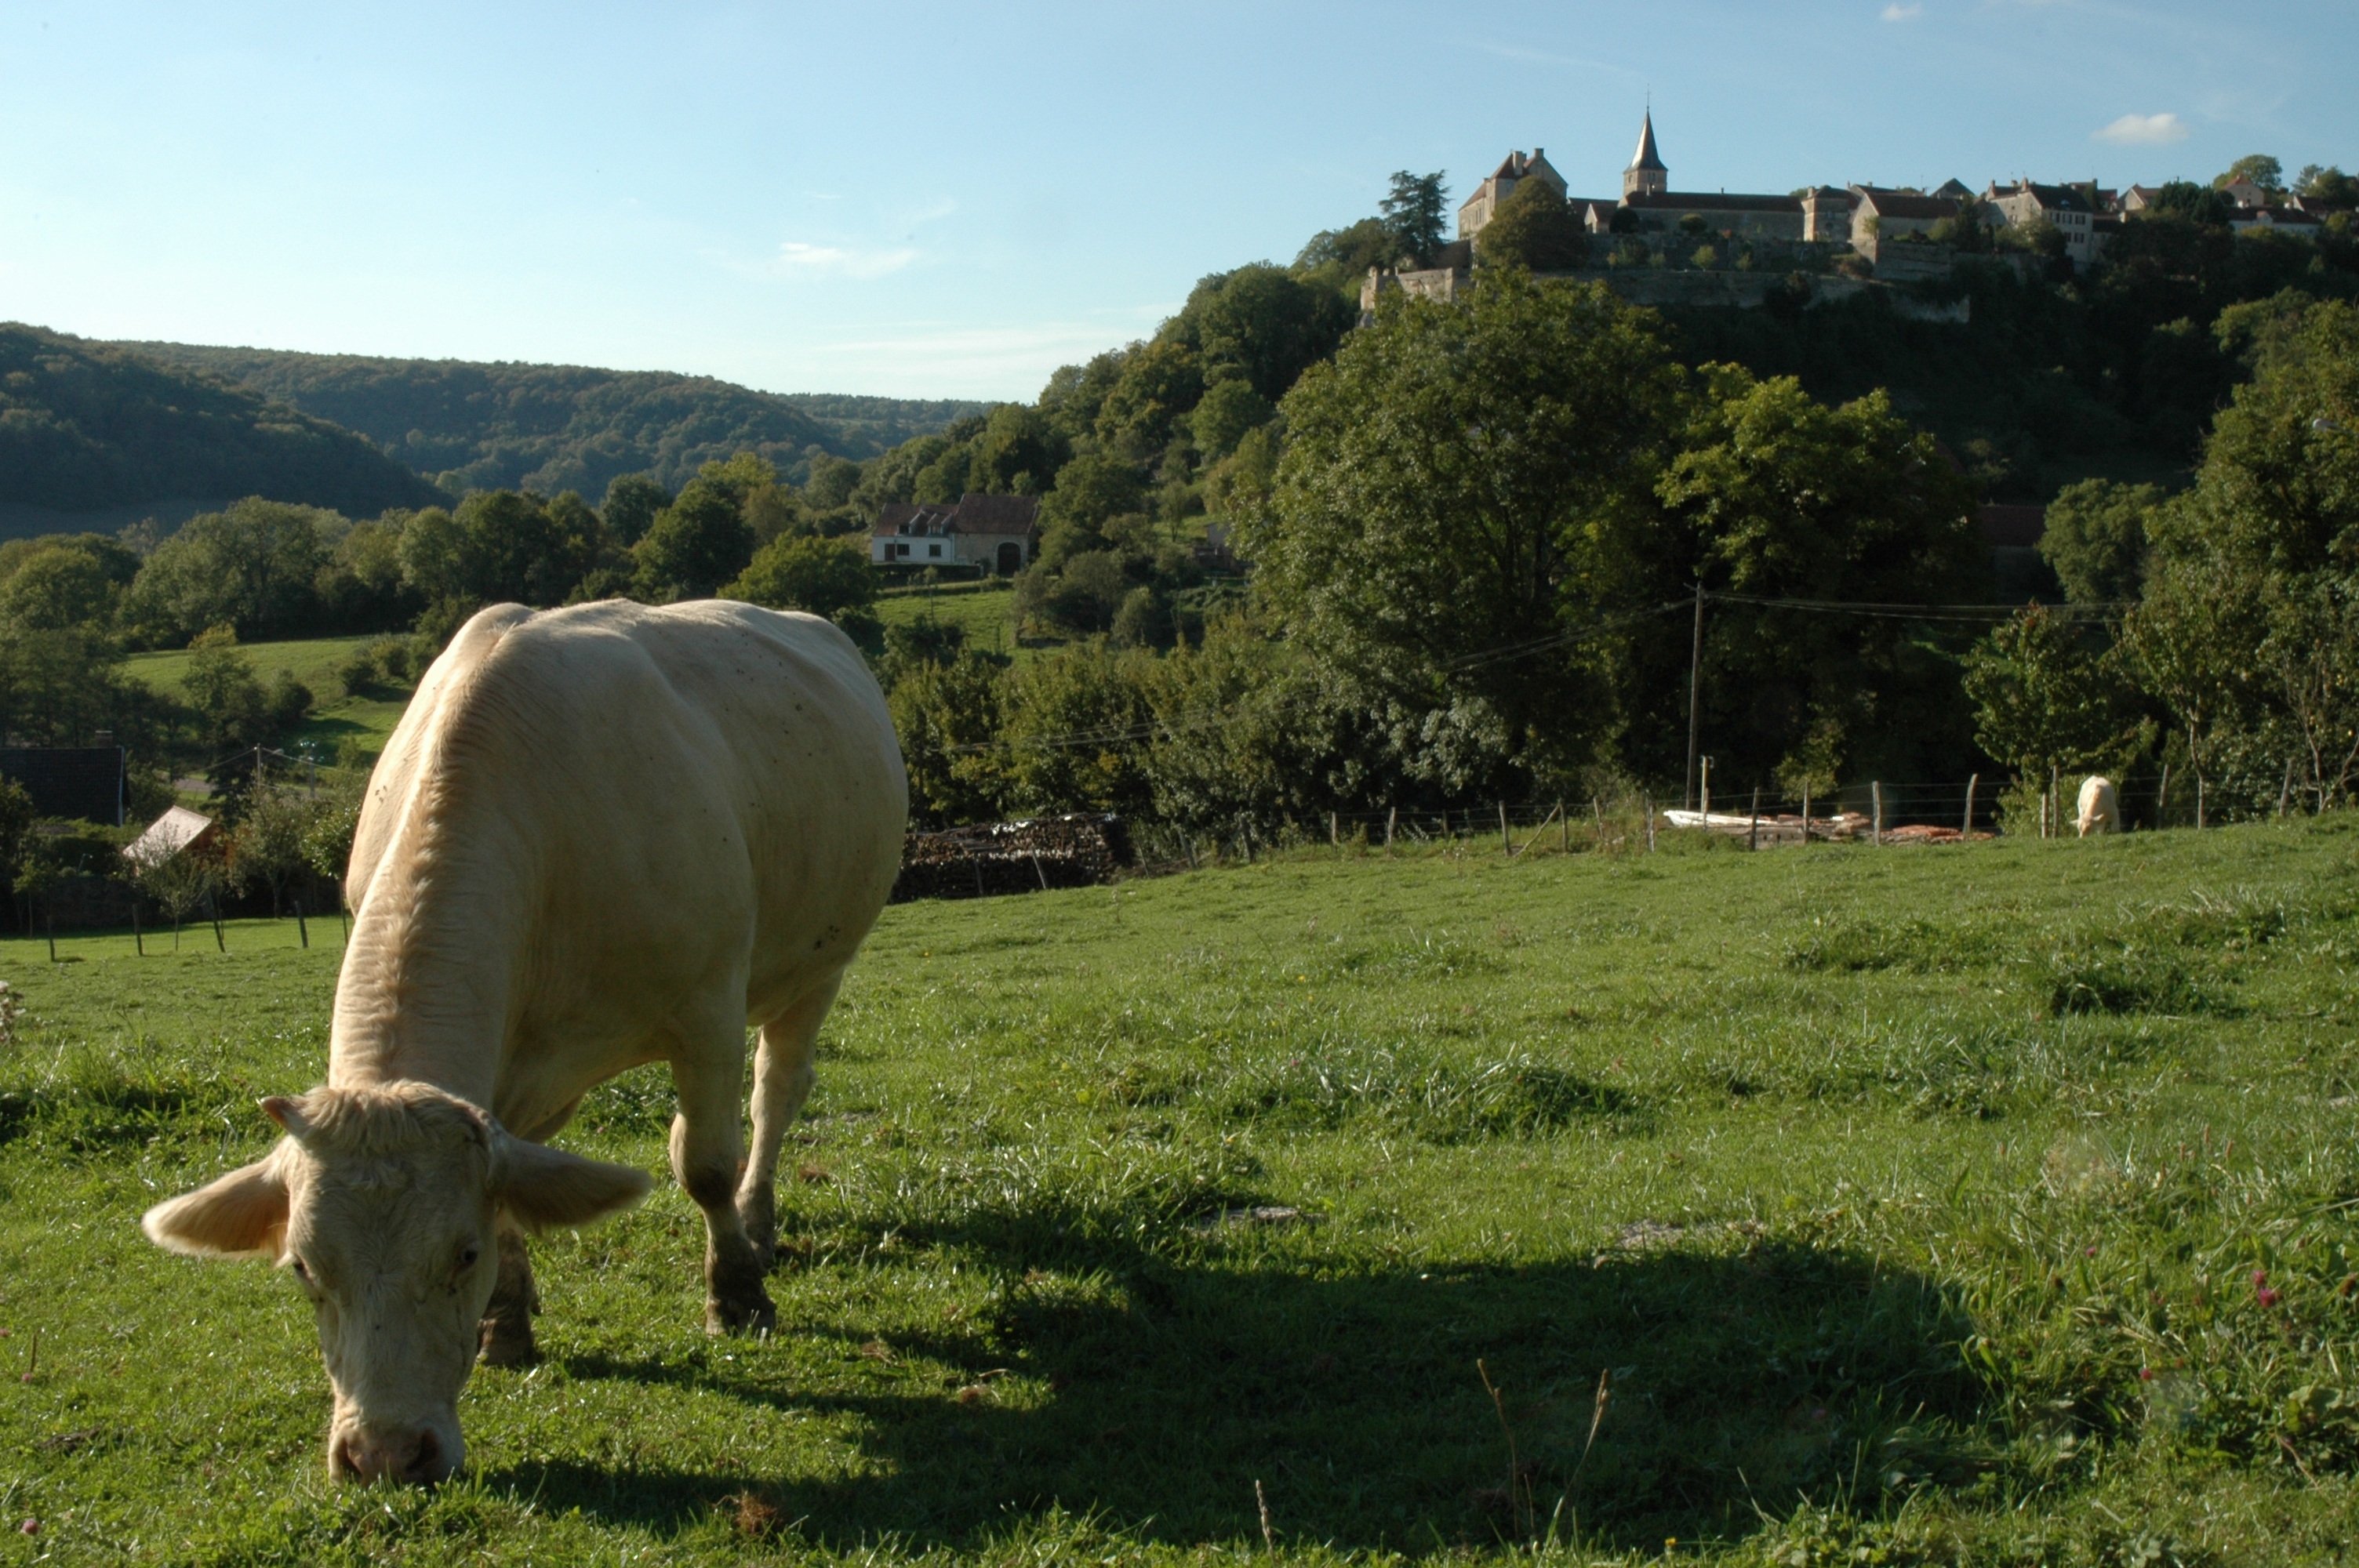
landscape, nature, grass, field, farm, meadow, prairie, hill, flower, animal, valley, summer, village, rural, cow, cattle, herd, pasture, grazing, ranch, agriculture, plain, cows, grassland, habitat, ecosystem, rural area, natural environment, cattle like mammal